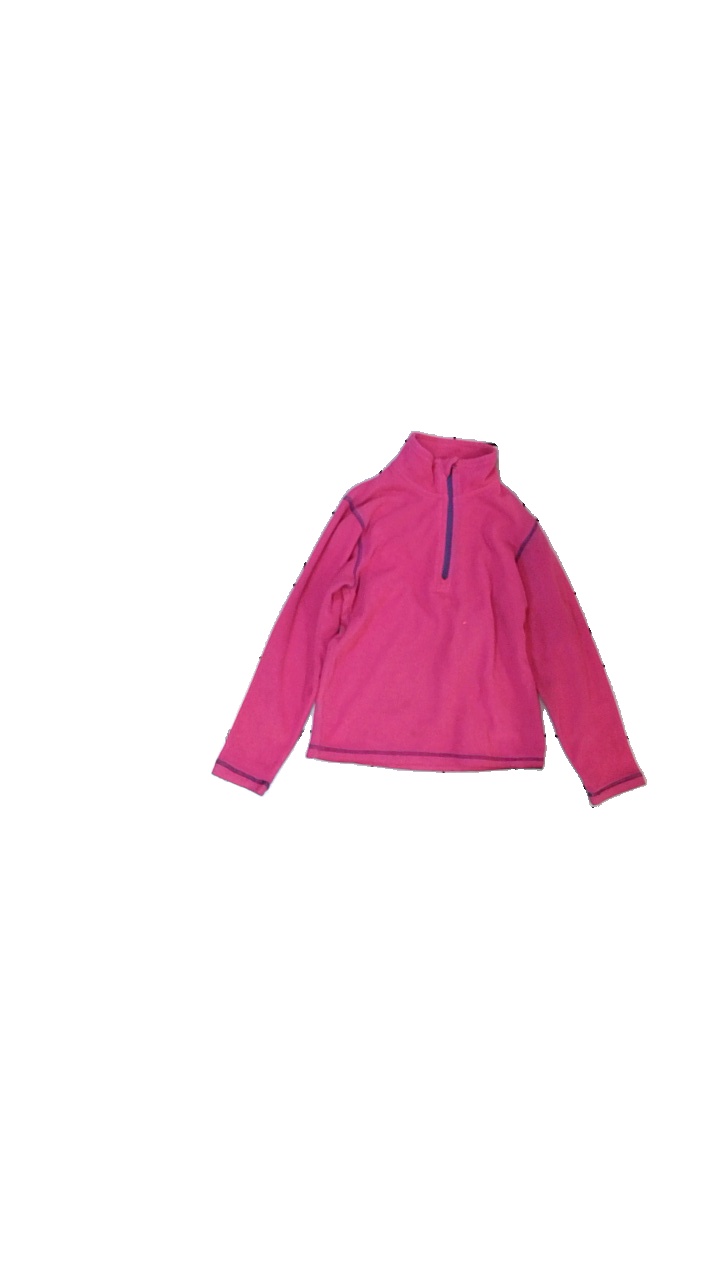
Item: Sweater (Children)
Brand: Line One
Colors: Pink
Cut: Regular, Turtle neck
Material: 100% polyester
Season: All
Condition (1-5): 3
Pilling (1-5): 2
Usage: Export
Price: <50